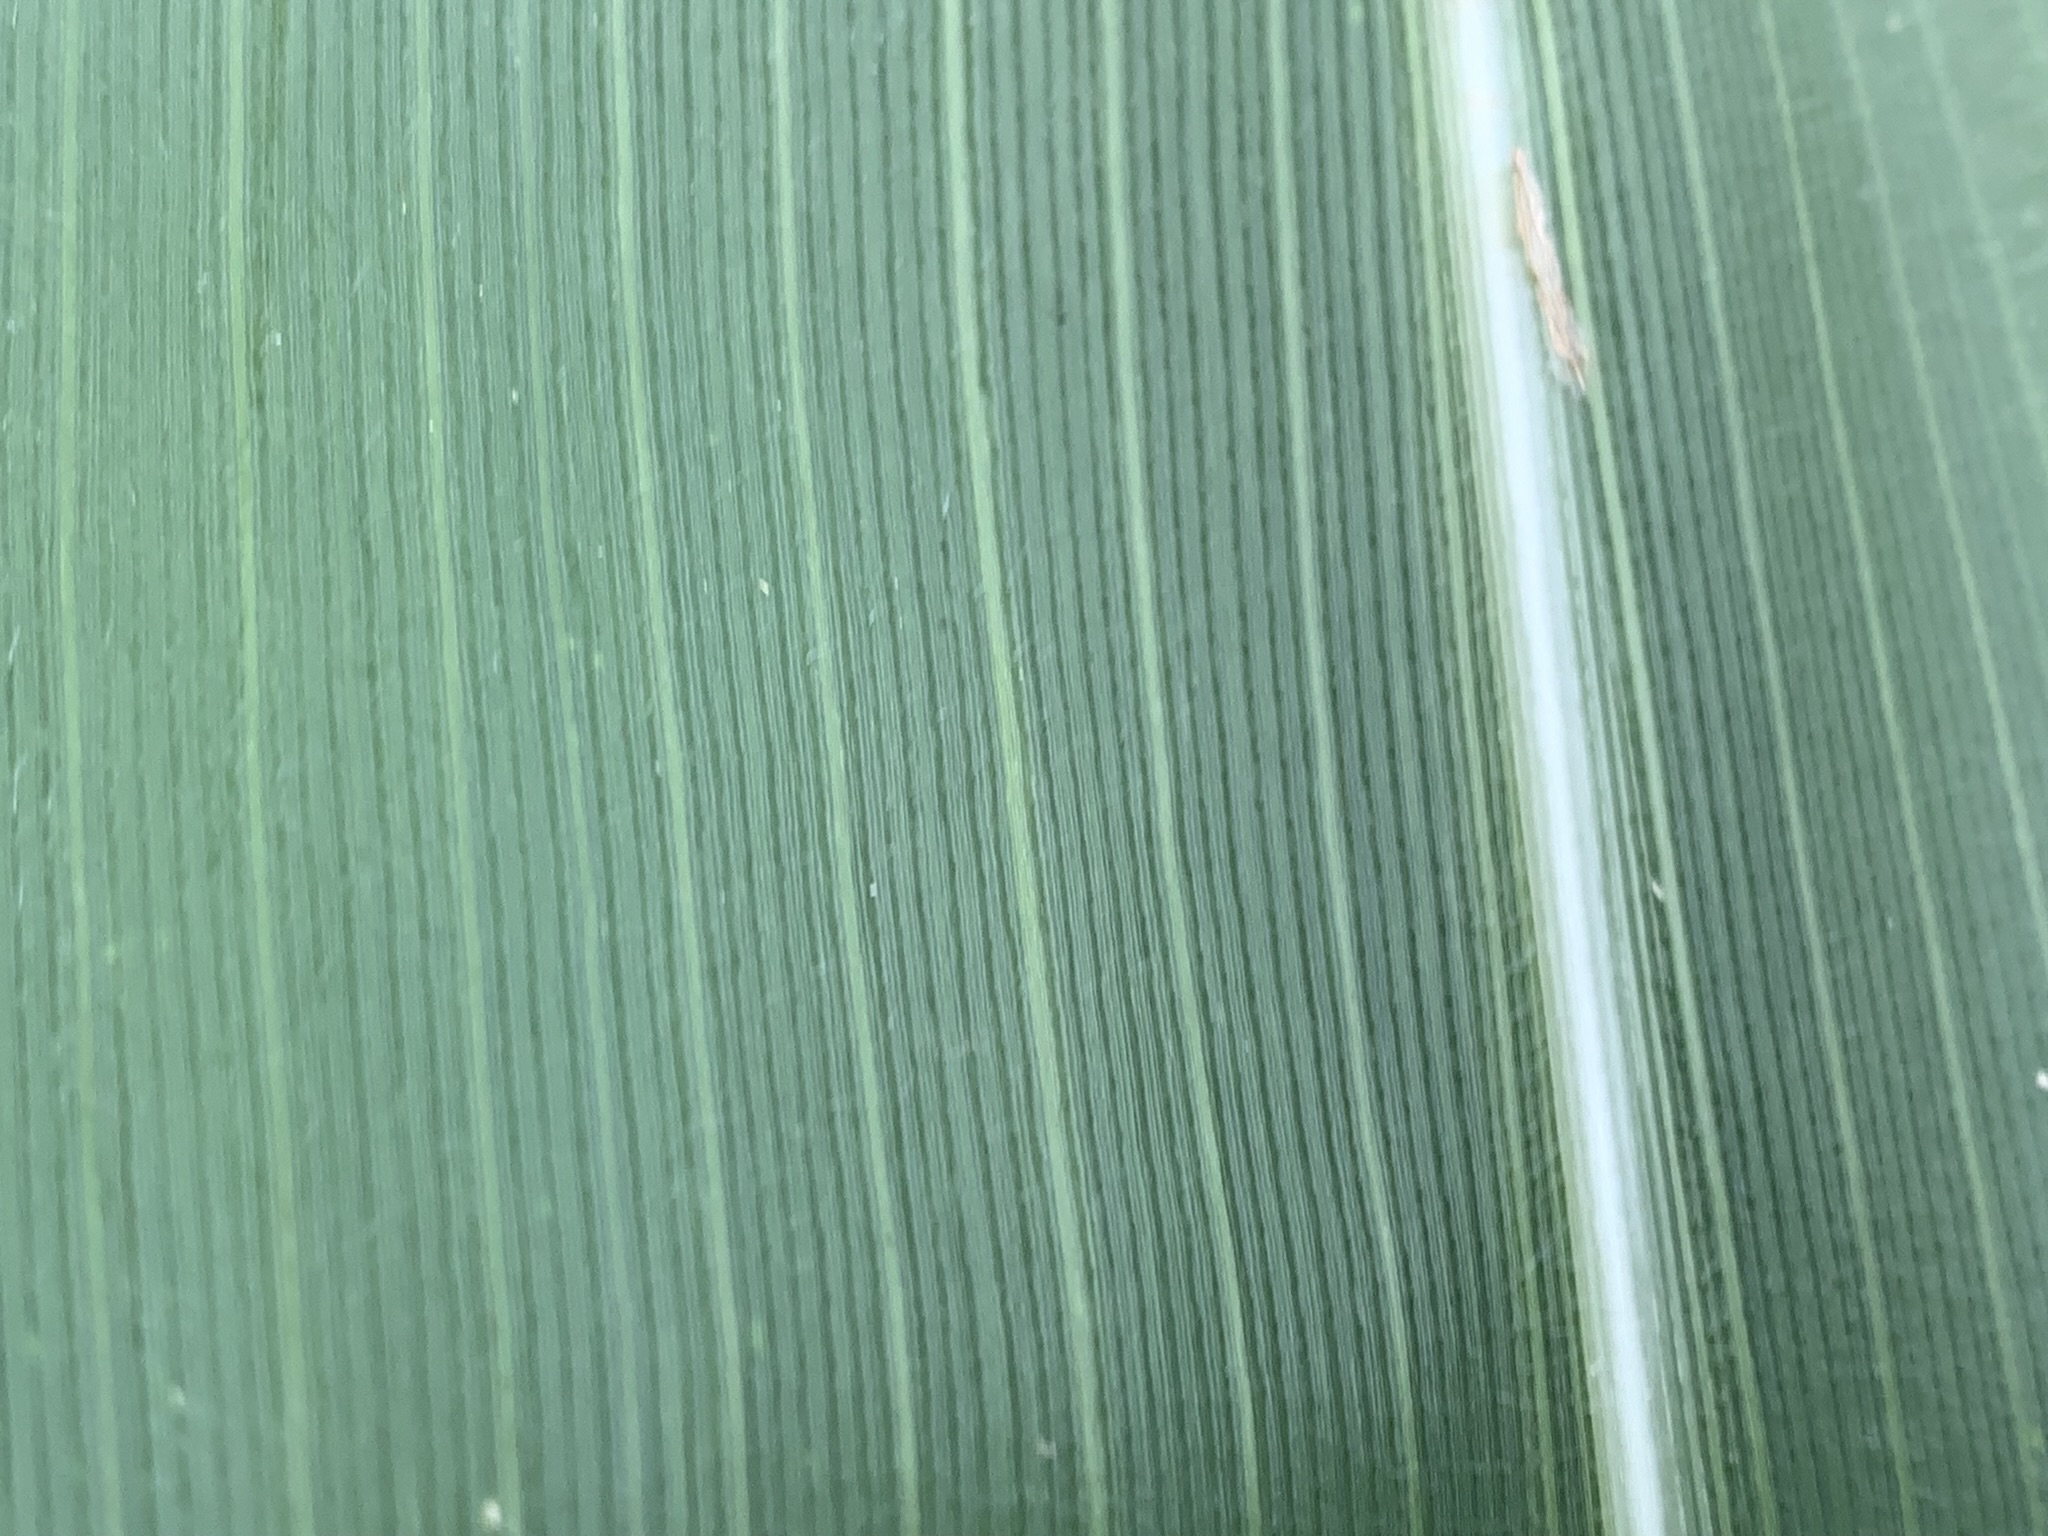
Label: Healthy